Massif Central

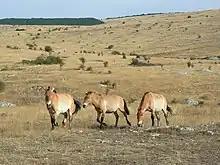
Causse Méjean

The following departments are generally considered as part of the : Allier, , , , , , , , , , , , Loire, , , , , , , and ; these form parts of the regions of , , and Occitania.